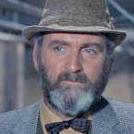
Age: 40